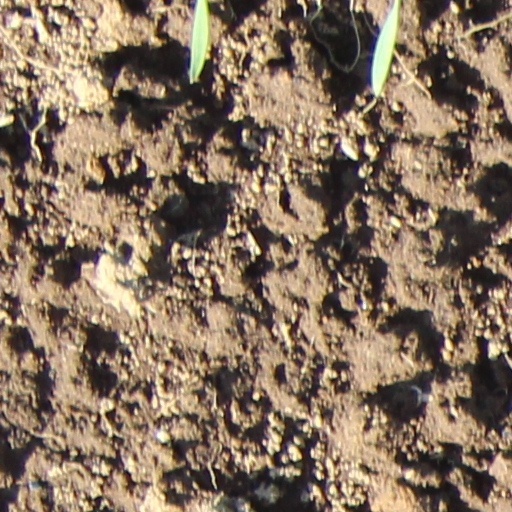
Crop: wheat